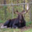
Label: deer